Kirkstead

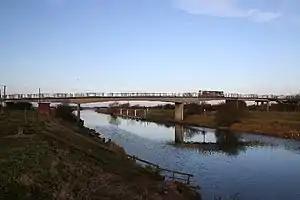
Kirkstead Bridge (December 2005)

The Kirkstead Bridge is a concrete arch bridge spanning the River Witham at Kirkstead in Woodhall Spa. Finished and opened in 1968, it carries the B1191 as it runs from Horncastle to the A15 road just north of Dunsby St Andrew. The bridge replaced an existing swing bridge alongside it. That had replaced a ferry that operated until the early 20th century.